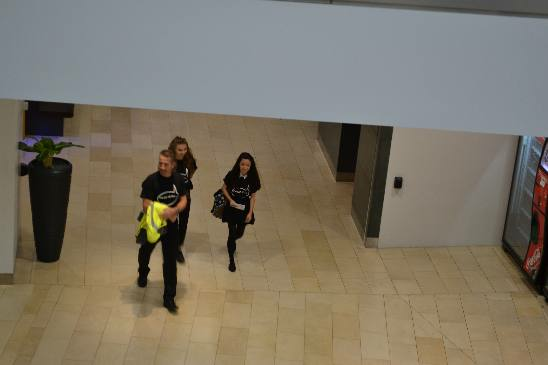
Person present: Yes